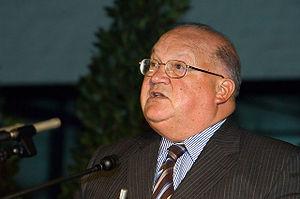
Le gouvernement Dehaene II est le gouvernement fédéral du Royaume de Belgique entre le 23 juin 1995 et le 12 juillet 1999, durant la 49ᵉ législature de la Chambre des représentants.
Le gouvernement Dehaene I est le gouvernement fédéral du Royaume de Belgique entre le 7 mars 1992 et le 23 juin 1995, durant la 48ᵉ législature